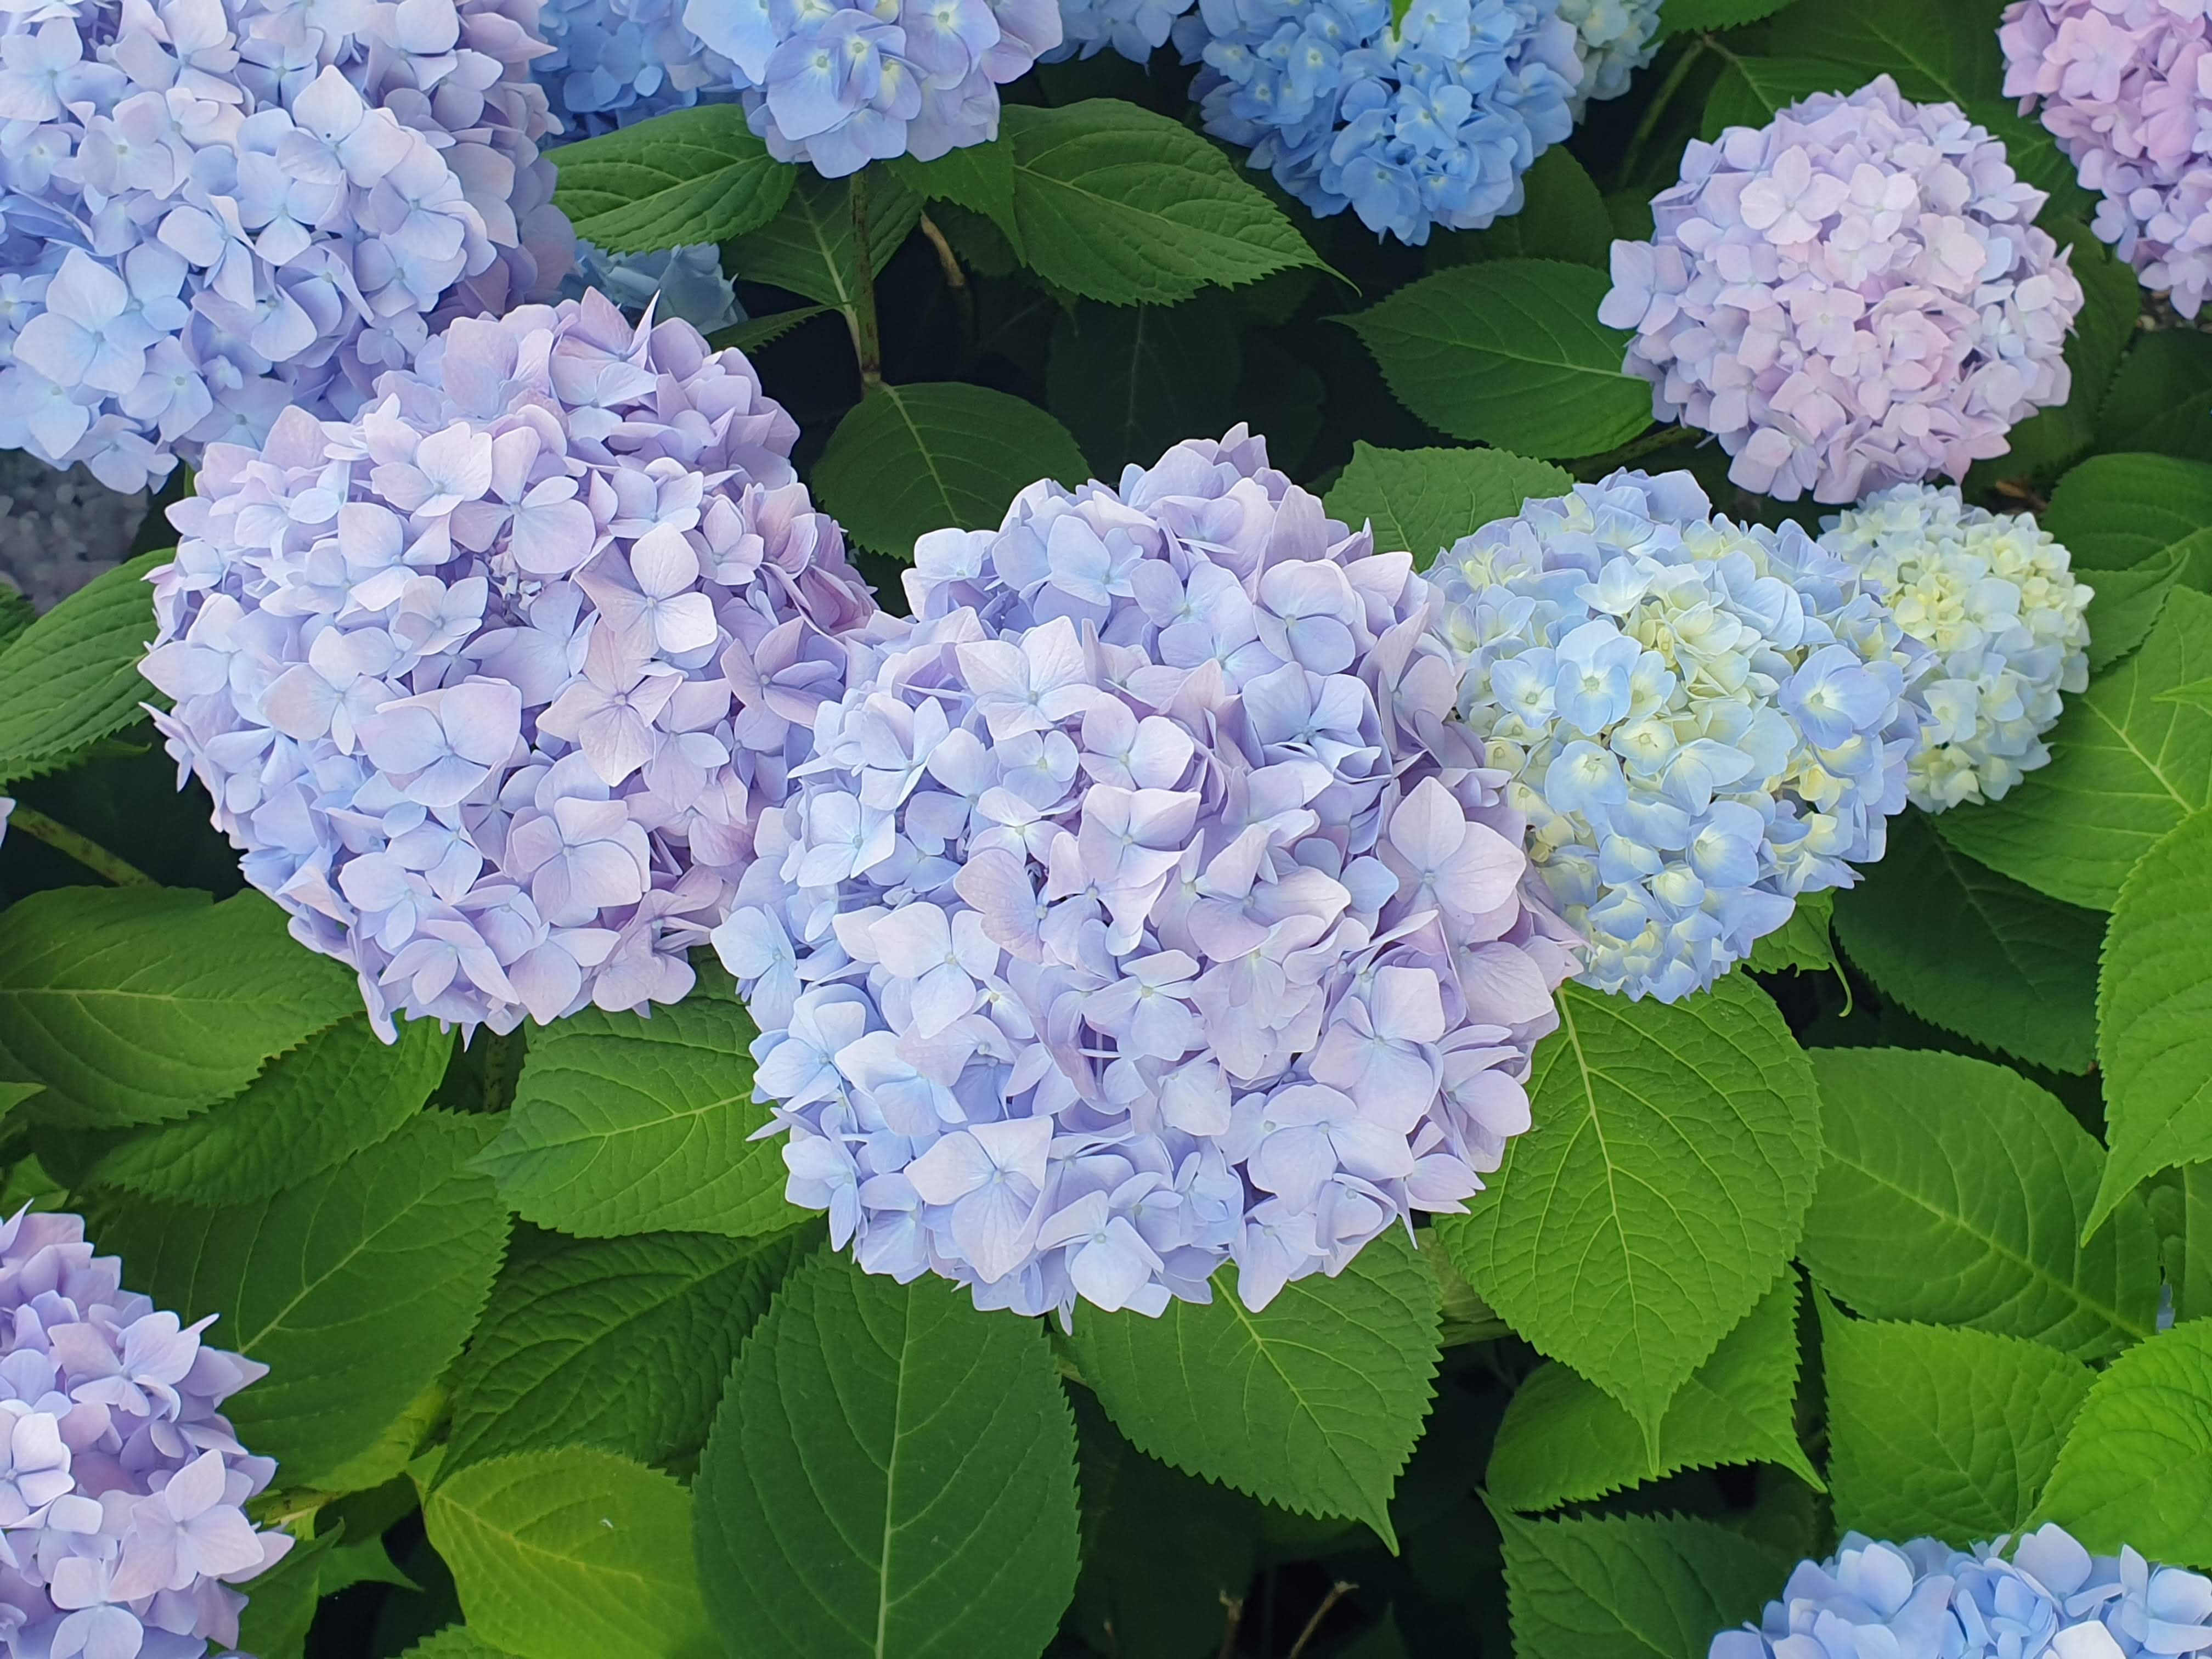
hydrangea, flowers, lilac, light blue, vegetation, blue, daytime, plant, flower, purple, leaf, violet, world, lavender, groundcover, spring, annual plant, flowering plant, hydrangeaceae, cornales, california lilac, hydrangea serrata, viburnum, moschatel family